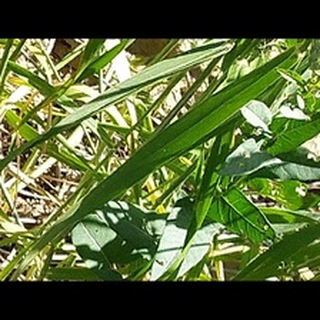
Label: healthy_wheat